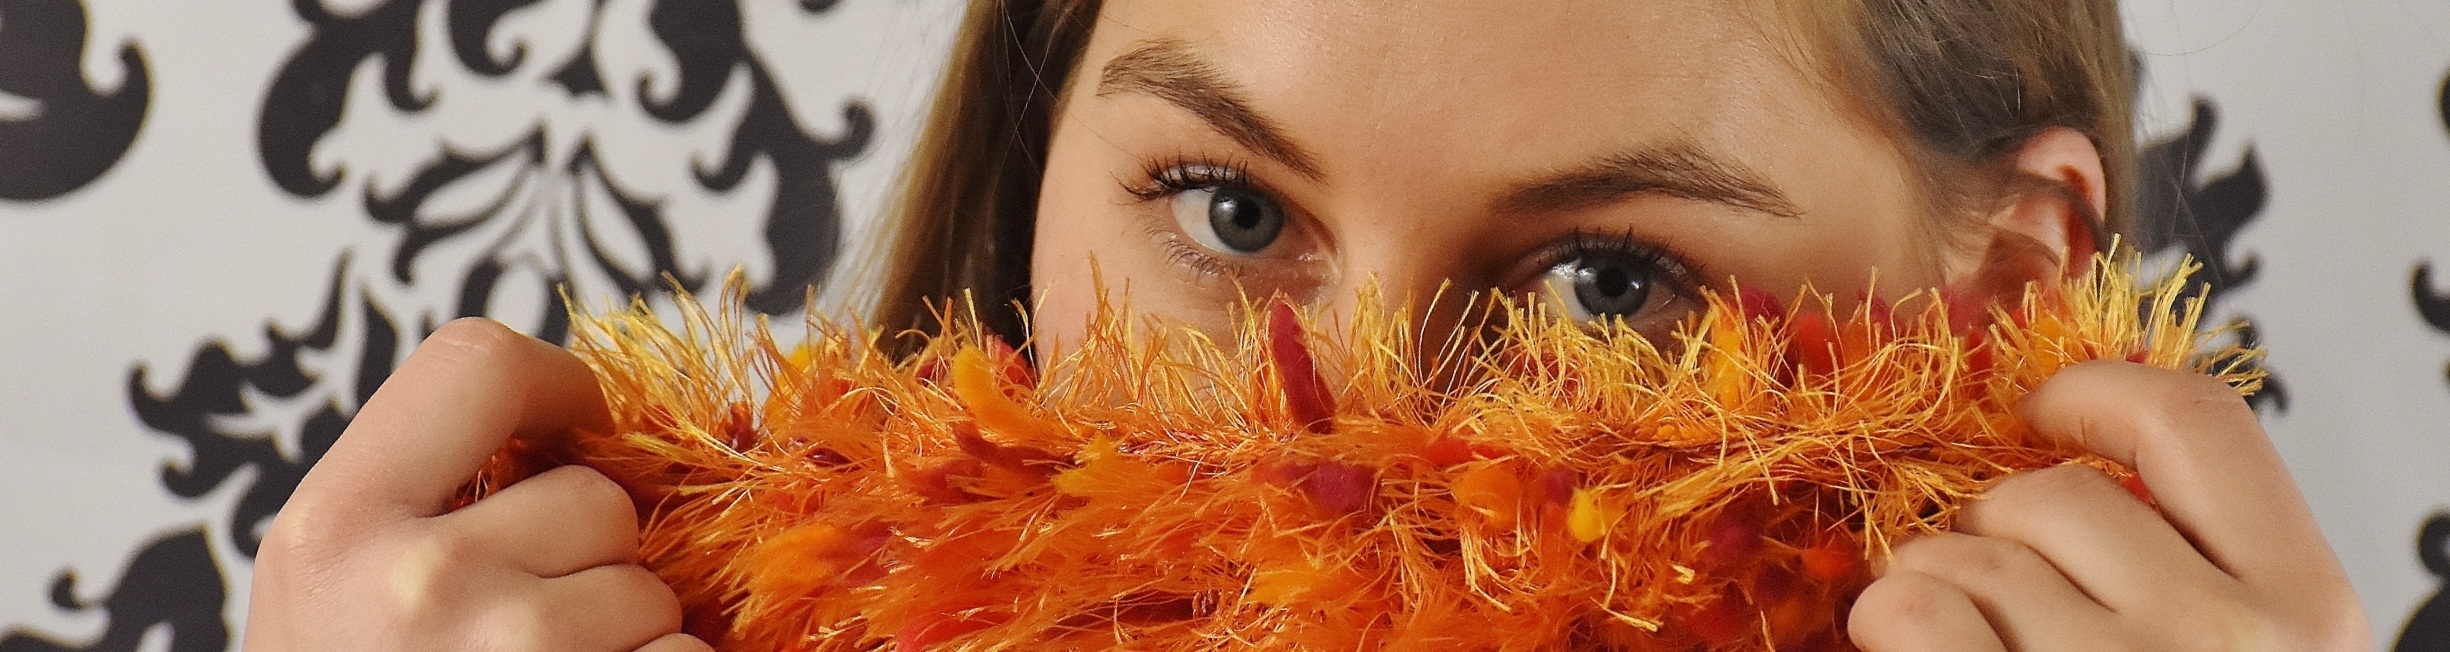
hand, girl, woman, flower, view, female, food, color, scarf, close up, human body, face, eye, head, skin, beauty, pretty, organ, sweetness, flavor, sense